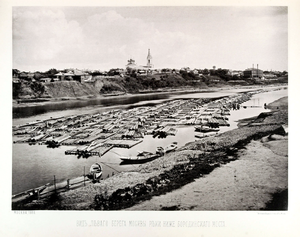
Le flottage du bois est un mode de transport par voie d'eau pour des pièces de bois de tailles variables, à l'état brut ou déjà débitées, assemblées entre elles ou pas. Influencé par les caractéristiques typographiques, hydrographiques, culturelles et climatiques de chaque région du monde, il prend des formes différentes et très variées en fonction des essences d'arbres des grandes zones forestières de la planète, mais surtout de la présence ou du degré de flottabilité du cours d'eau qui est aux abords des massifs forestiers où sont abattus les arbres.